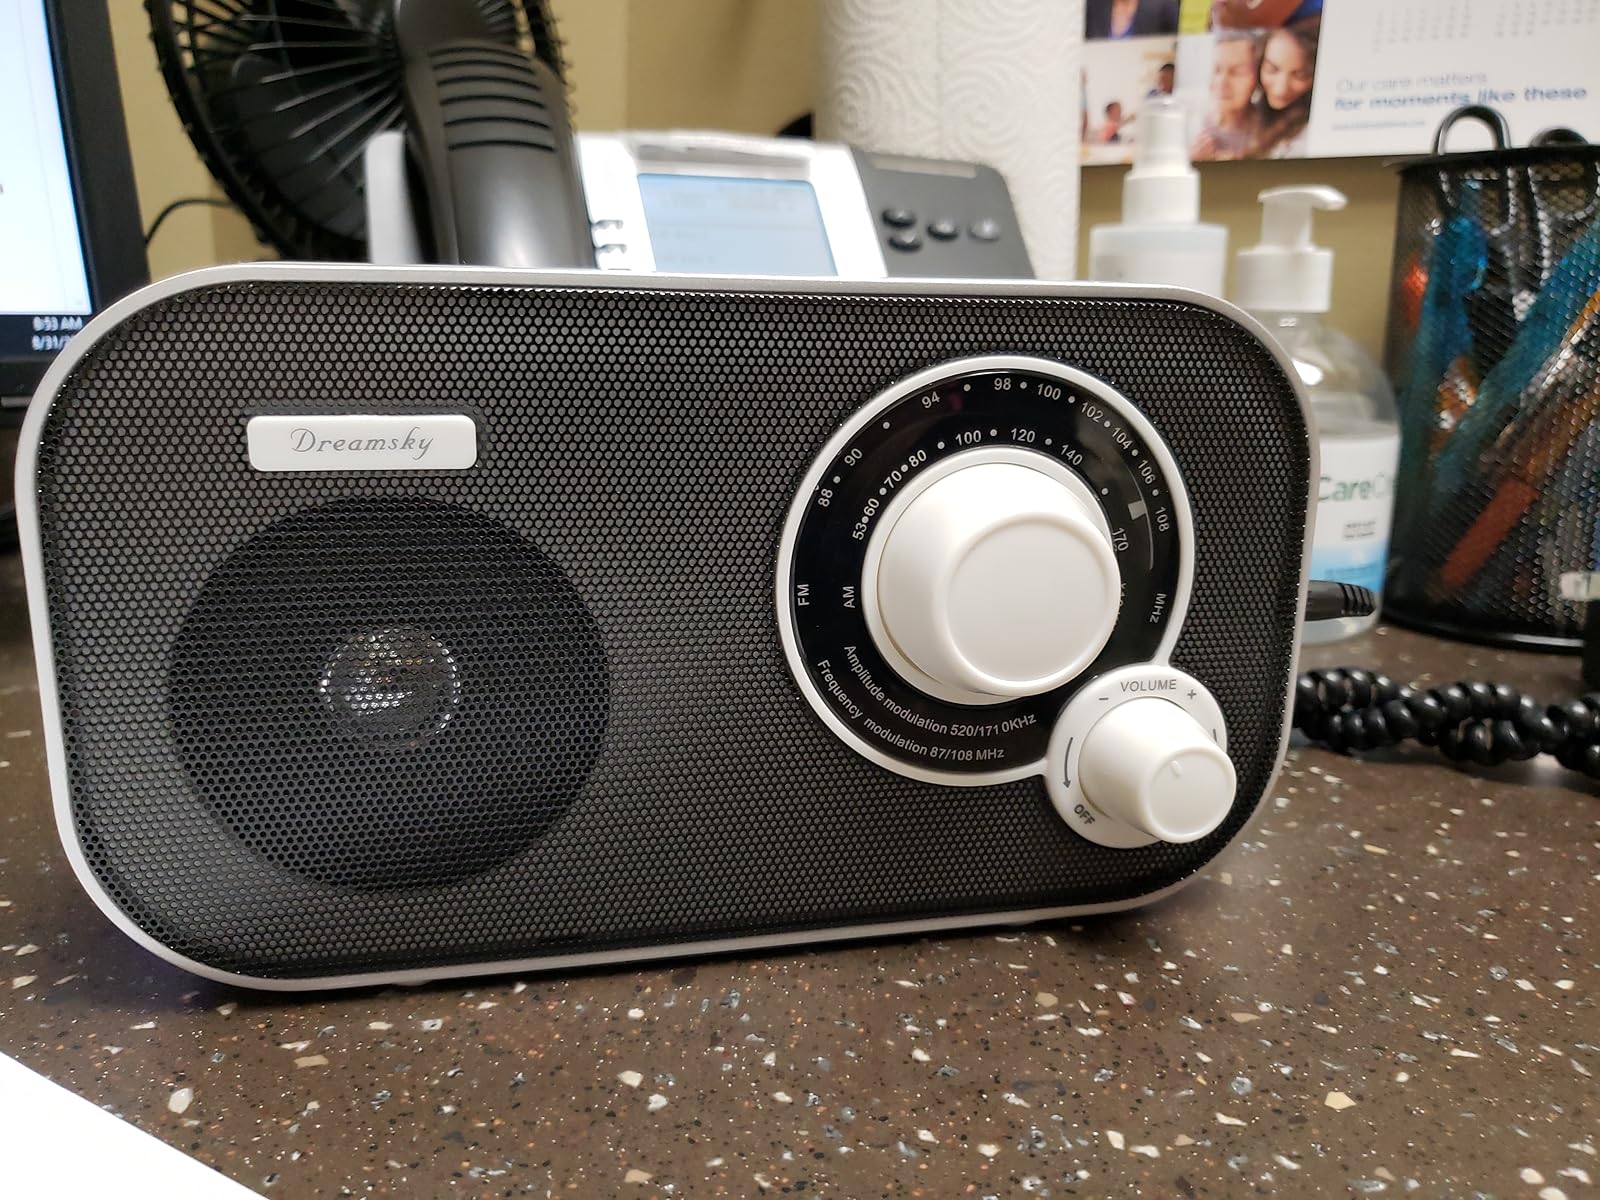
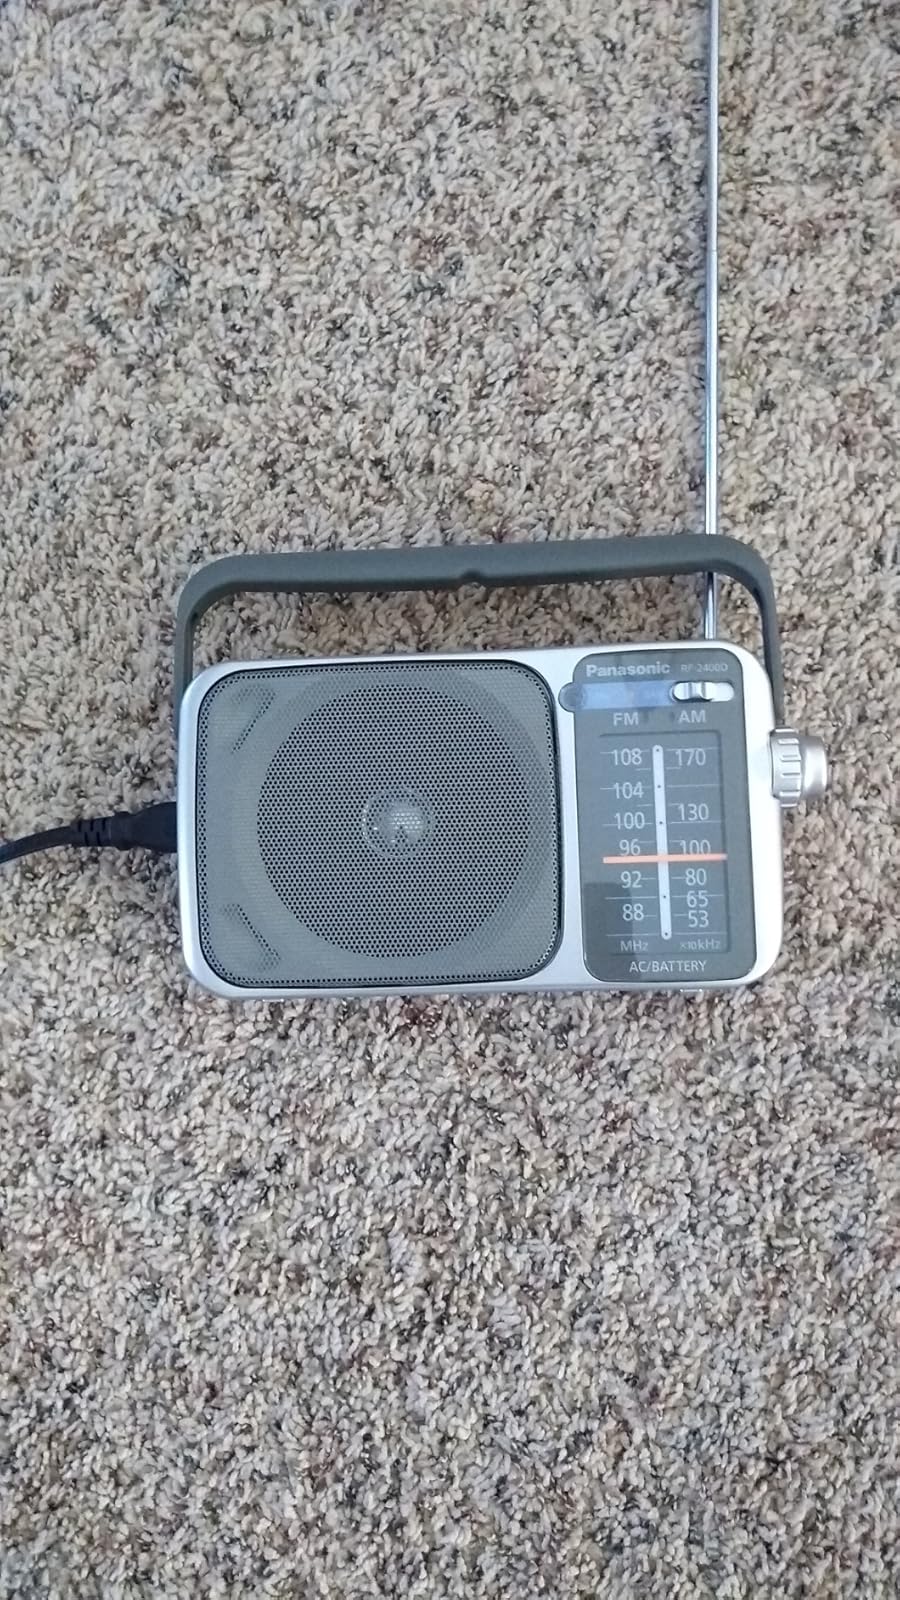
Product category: radio
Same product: no